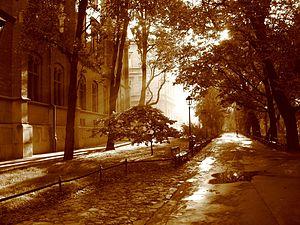
Le parc Planty de Cracovie est un parc urbain situé à la périphérie de la vieille ville de Cracovie.